Andi Deris

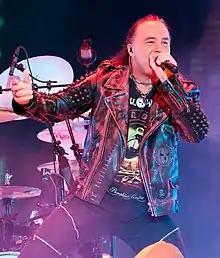
Deris at Masters of Rock 2018

Andreas "Andi" Deris (born 18 August 1964) is a German singer, best known as one of the three co-lead vocalists of the power metal band Helloween, and co-founder and former lead singer of the metal band Pink Cream 69.